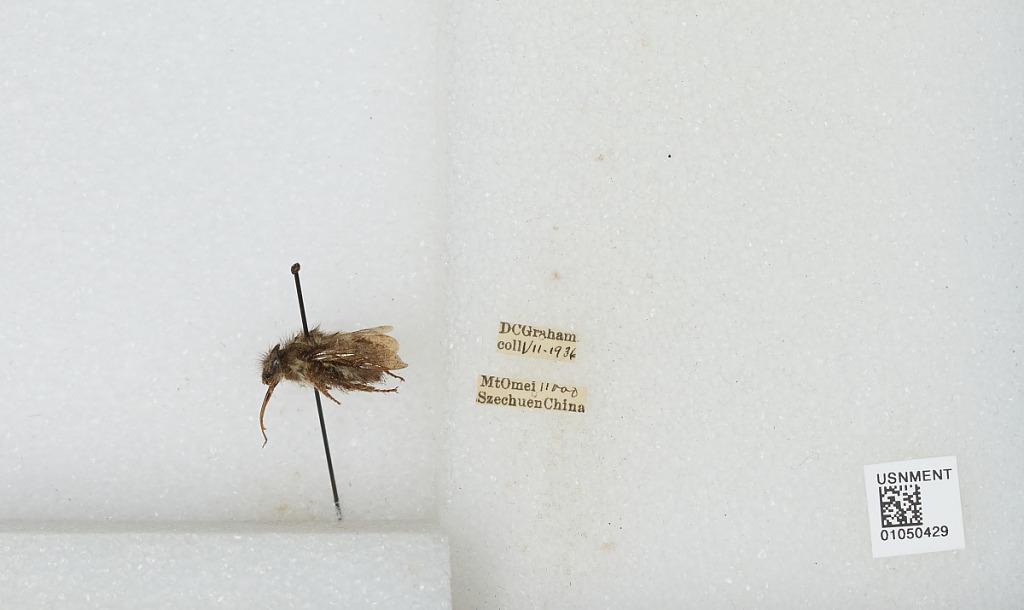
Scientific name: Bombus sp.
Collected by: D. Graham
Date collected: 1936-7-
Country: China
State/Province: Sichuan
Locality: Mount Emei